Marco Ercolessi

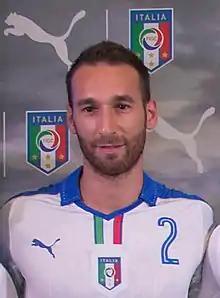
Marco Ercolessi in 2015

Marco Ercolessi (born 15 May 1986) is an Italian futsal player who plays for Kaos Ferrara and the Italian national futsal team.